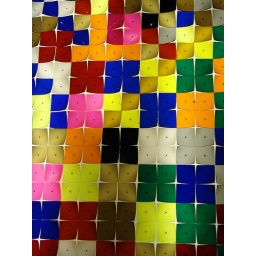
wall in a clothing shop in Tel-Aviv